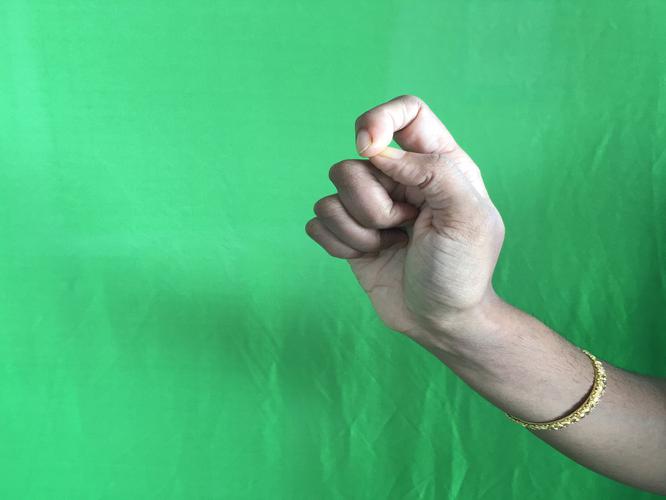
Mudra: Kapith
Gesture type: single_hand